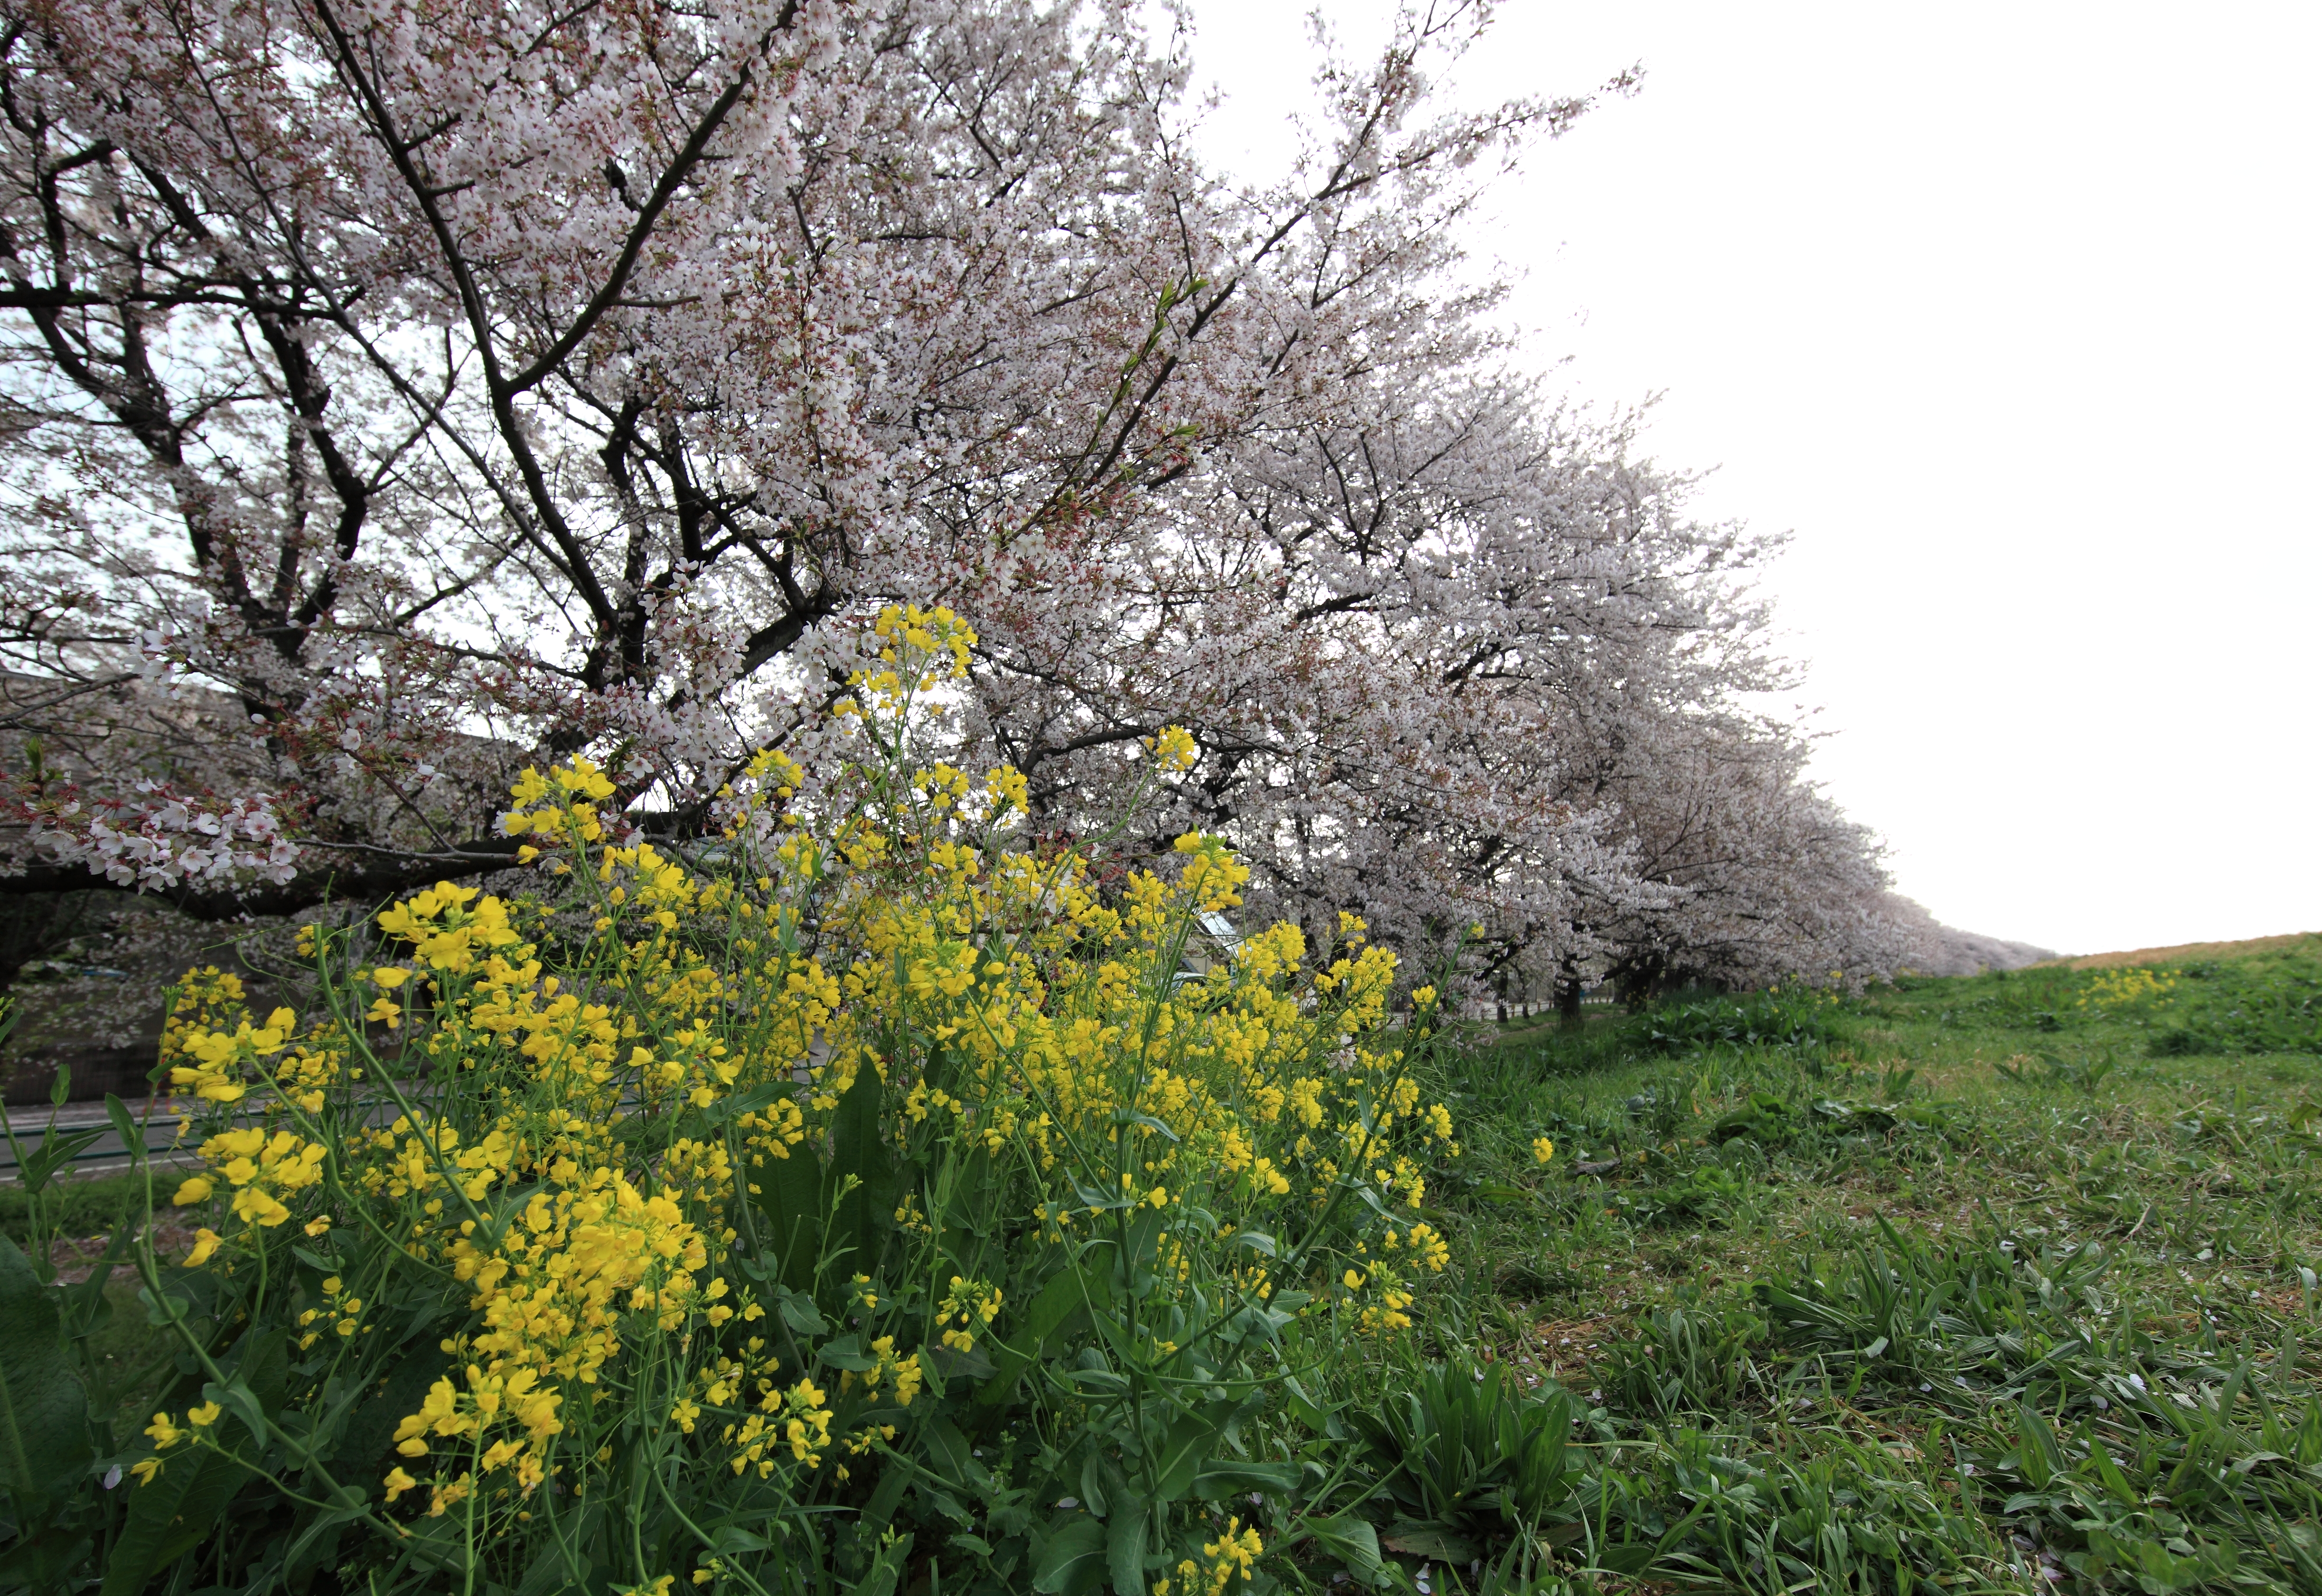
branch, blossom, plant, meadow, flower, wild, high, produce, flora, cherry blossom, shrub, 5d, sakura, hires, markii, cherry, hi, res, resolution, saitama, kumagaya, turnip, sakuratsutsumi